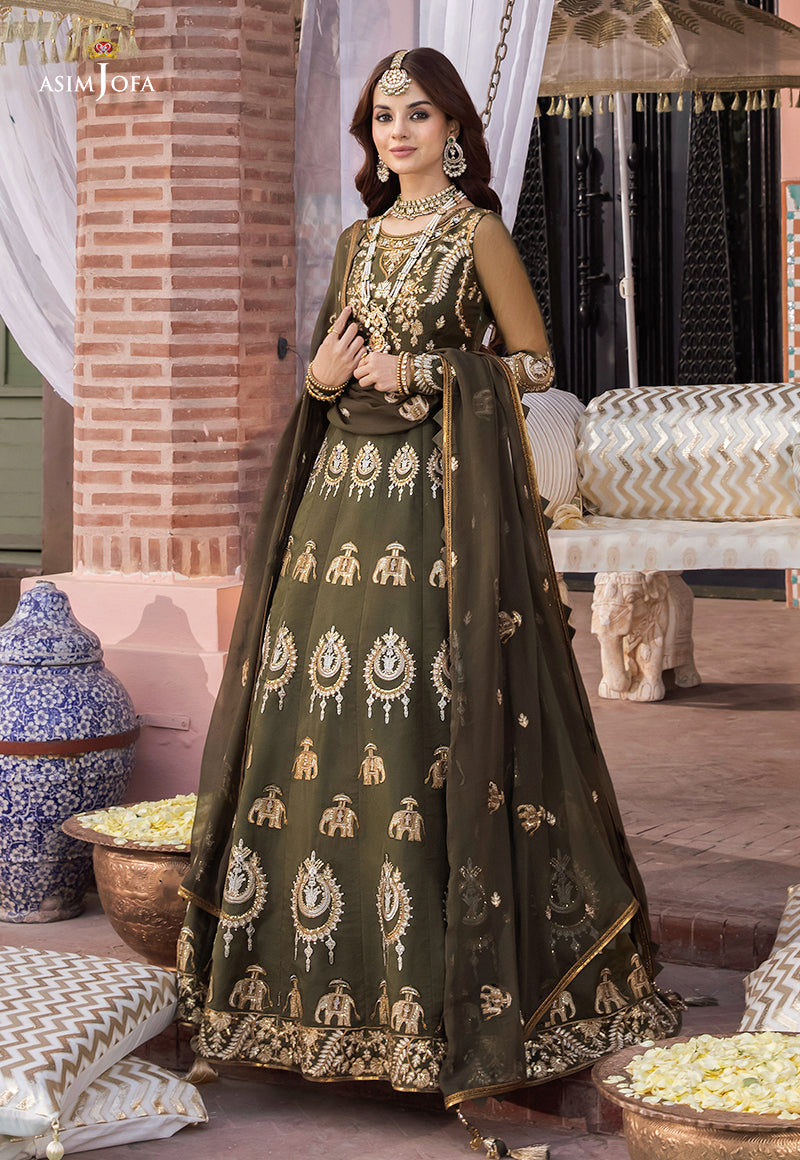
dark olive embroidered net salwar suit